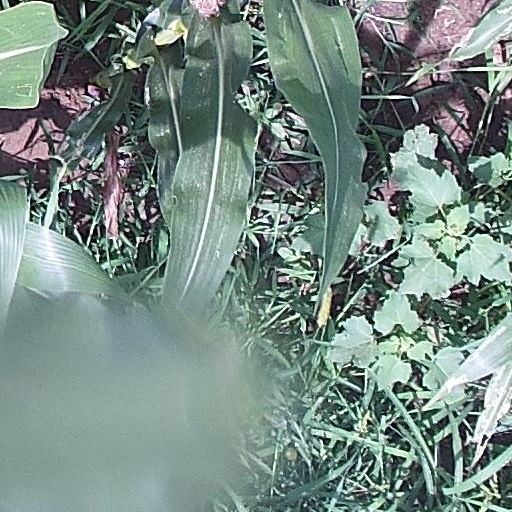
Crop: maize; corn